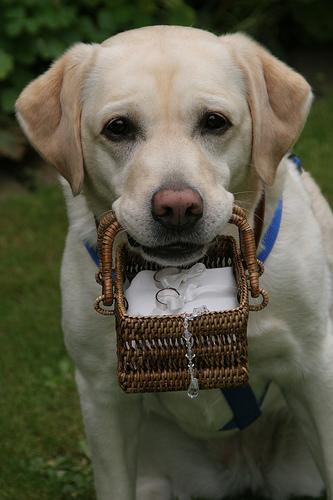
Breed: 3580-n000122-Labrador_retriever